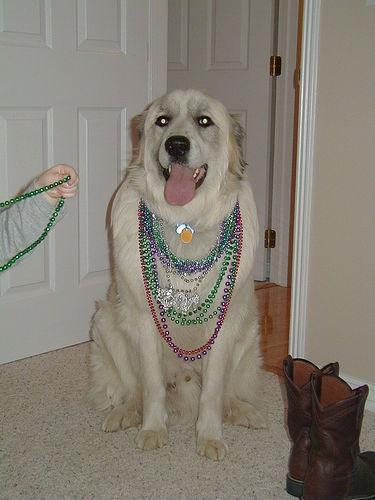
great pyrenees